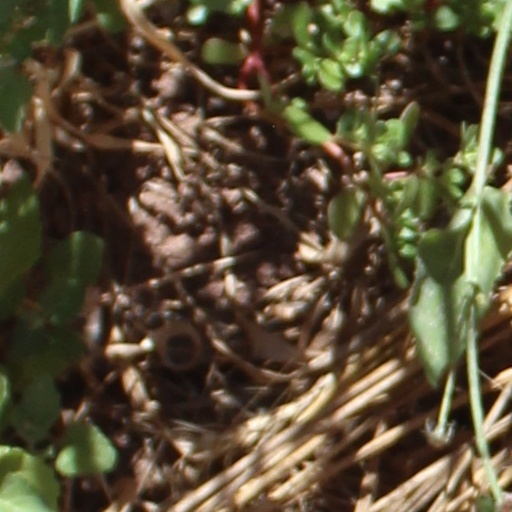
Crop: wheat